Russo-Ukrainian War

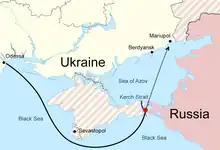
The Kerch Strait incident over the passage between the Black and Azov seas

On 12 April 2014, a fifty-man unit of pro-Russian militants seized the cities of Sloviansk and Kramatorsk. They had been sent from Russian-occupied Crimea and wore no insignia. The heavily armed men were Russian Armed Forces "volunteers" under the command of former GRU colonel Igor 'Strelkov' Girkin. He said that this action sparked the war in eastern Ukraine:I'm the one who pulled the trigger of this war. If our unit hadn't crossed the border, everything would have fizzled out, like in Kharkiv or Odesa.